Unjusa

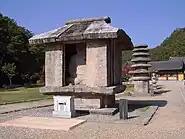
Stone Buddhist Shrine at Unjusa-south facing Buddha

Among the various stone pagodas and statues of Buddha that are spread over the Unju Temple grounds, the Bulgam (stone Buddhist shrine) can be found in the center of the valley. This Bulgam was constructed in the style of a wooden house having a hip roof with a ridge cap on top. Within the openings to the north and south, twin Buddha statues are positioned seated back-to-back. The Buddha facing south is seated cross legged. The Buddha facing north is carved in the same manner with the hands hidden under the robe that are believed to be in a mudra, or gesture, symbolizing that the Buddha and multitude are one, which is an identifying feature of Vairocana or Buddha of Light. Because of the unique positioning of the two images, this shrine is highly valuable to the study of Buddhist sculpture. The Buddha statues present a rather stiffened expression in a plain and simple manner, known to be a local trait developed during the Goryeo Dynasty. The twin stone Buddha statues found seated back-to-back inside this shrine presents a unique sight. This is Treasure #797.